Wednesbury Central railway station

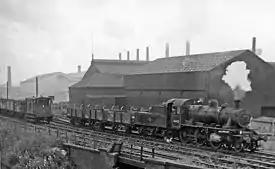
Shunting operations at Wednesbury in 1962

Wednesbury Central railway station was a station on the Great Western Railway's London Paddington to Birkenhead via Birmingham Snow Hill line. It was opened as Wednesbury in 1854 and was one of two stations serving Wednesbury in the West Midlands. It was renamed to Wednesbury Central in 1950 following nationalisation. It closed along with the Birmingham to Wolverhampton section of the line in 1972.